Blaze and the Monster Machines

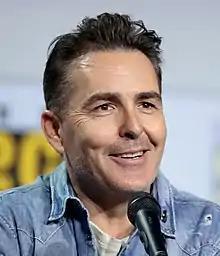
Nolan North, pictured here in 2019, voices the titular character.

Blaze (voiced by Nolan North) is the main host of the series and central character as well as an orange-red monster truck who is good-hearted, loyal, and brave. He is based on the first generation 2010-2014 Ford F-150 SVT Raptor in the form of a trophy truck/pre-runner, judging from the coinciding orange-red color, and has a modified version of the older generation 2004-2008 F-150's grille shaping design, along with a 2007-2013 Chevrolet Silverado's horizontal bar. He is Axle City's number 1 racer, especially with help from his Blazing Speed which is initiated by saying "Let's Blaze!". At the beginning of Season 1, Blaze becomes a Monster Machine racer after winning the Monster Machine World Championship, Season 2 has him join the Axle City Fire Department, Season 3 sees him become King of Animal Island, Season 4 has him join the Axle City Police Department to help Officer Anna, and Season 7 has him join the Renewable Energy Team. In the Season 5 episode "The Blaze Family", Blaze reveals the he has a family: an unnamed mother and father, as well as a younger sister named Sparkle. Blaze and his friends also visit VelocityVille and Animal Island. As revealed in the Season 3 episode "Need for Blazing Speed," Blaze's Blazing Speed engine is not only what he uses to unleash his Blazing Speed, but it is also what allows him to drive around in general. On his tires, he has flame patterns, and on his sides, he has his signature flame decals. A standard F-150 where the SVT Raptor was introduced would be the 12th overall. Despite being supposedly based on the SVT Raptor, Blaze only has one row, when in reality the actual said vehicle always has 2. As a superhero, Blaze gets melting power, strength power, and flying power.